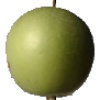
Label: apple_granny_smith